Curiosa (film)

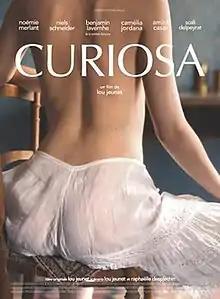

Curiosa is a 2019 French biographical film directed by Lou Jeunet starring Noémie Merlant, Niels Schneider and Benjamin Lavernhe. It is loosely based on the relationship between 19th-century French authors Pierre Louÿs and Marie de Régnier. Pierre Louÿs was an erotomaniac who took erotic or pornographic photographs of his mistresses. Such erotic or even pornographic representations are referred to as 'curiosa'’, hence the name of the movie.